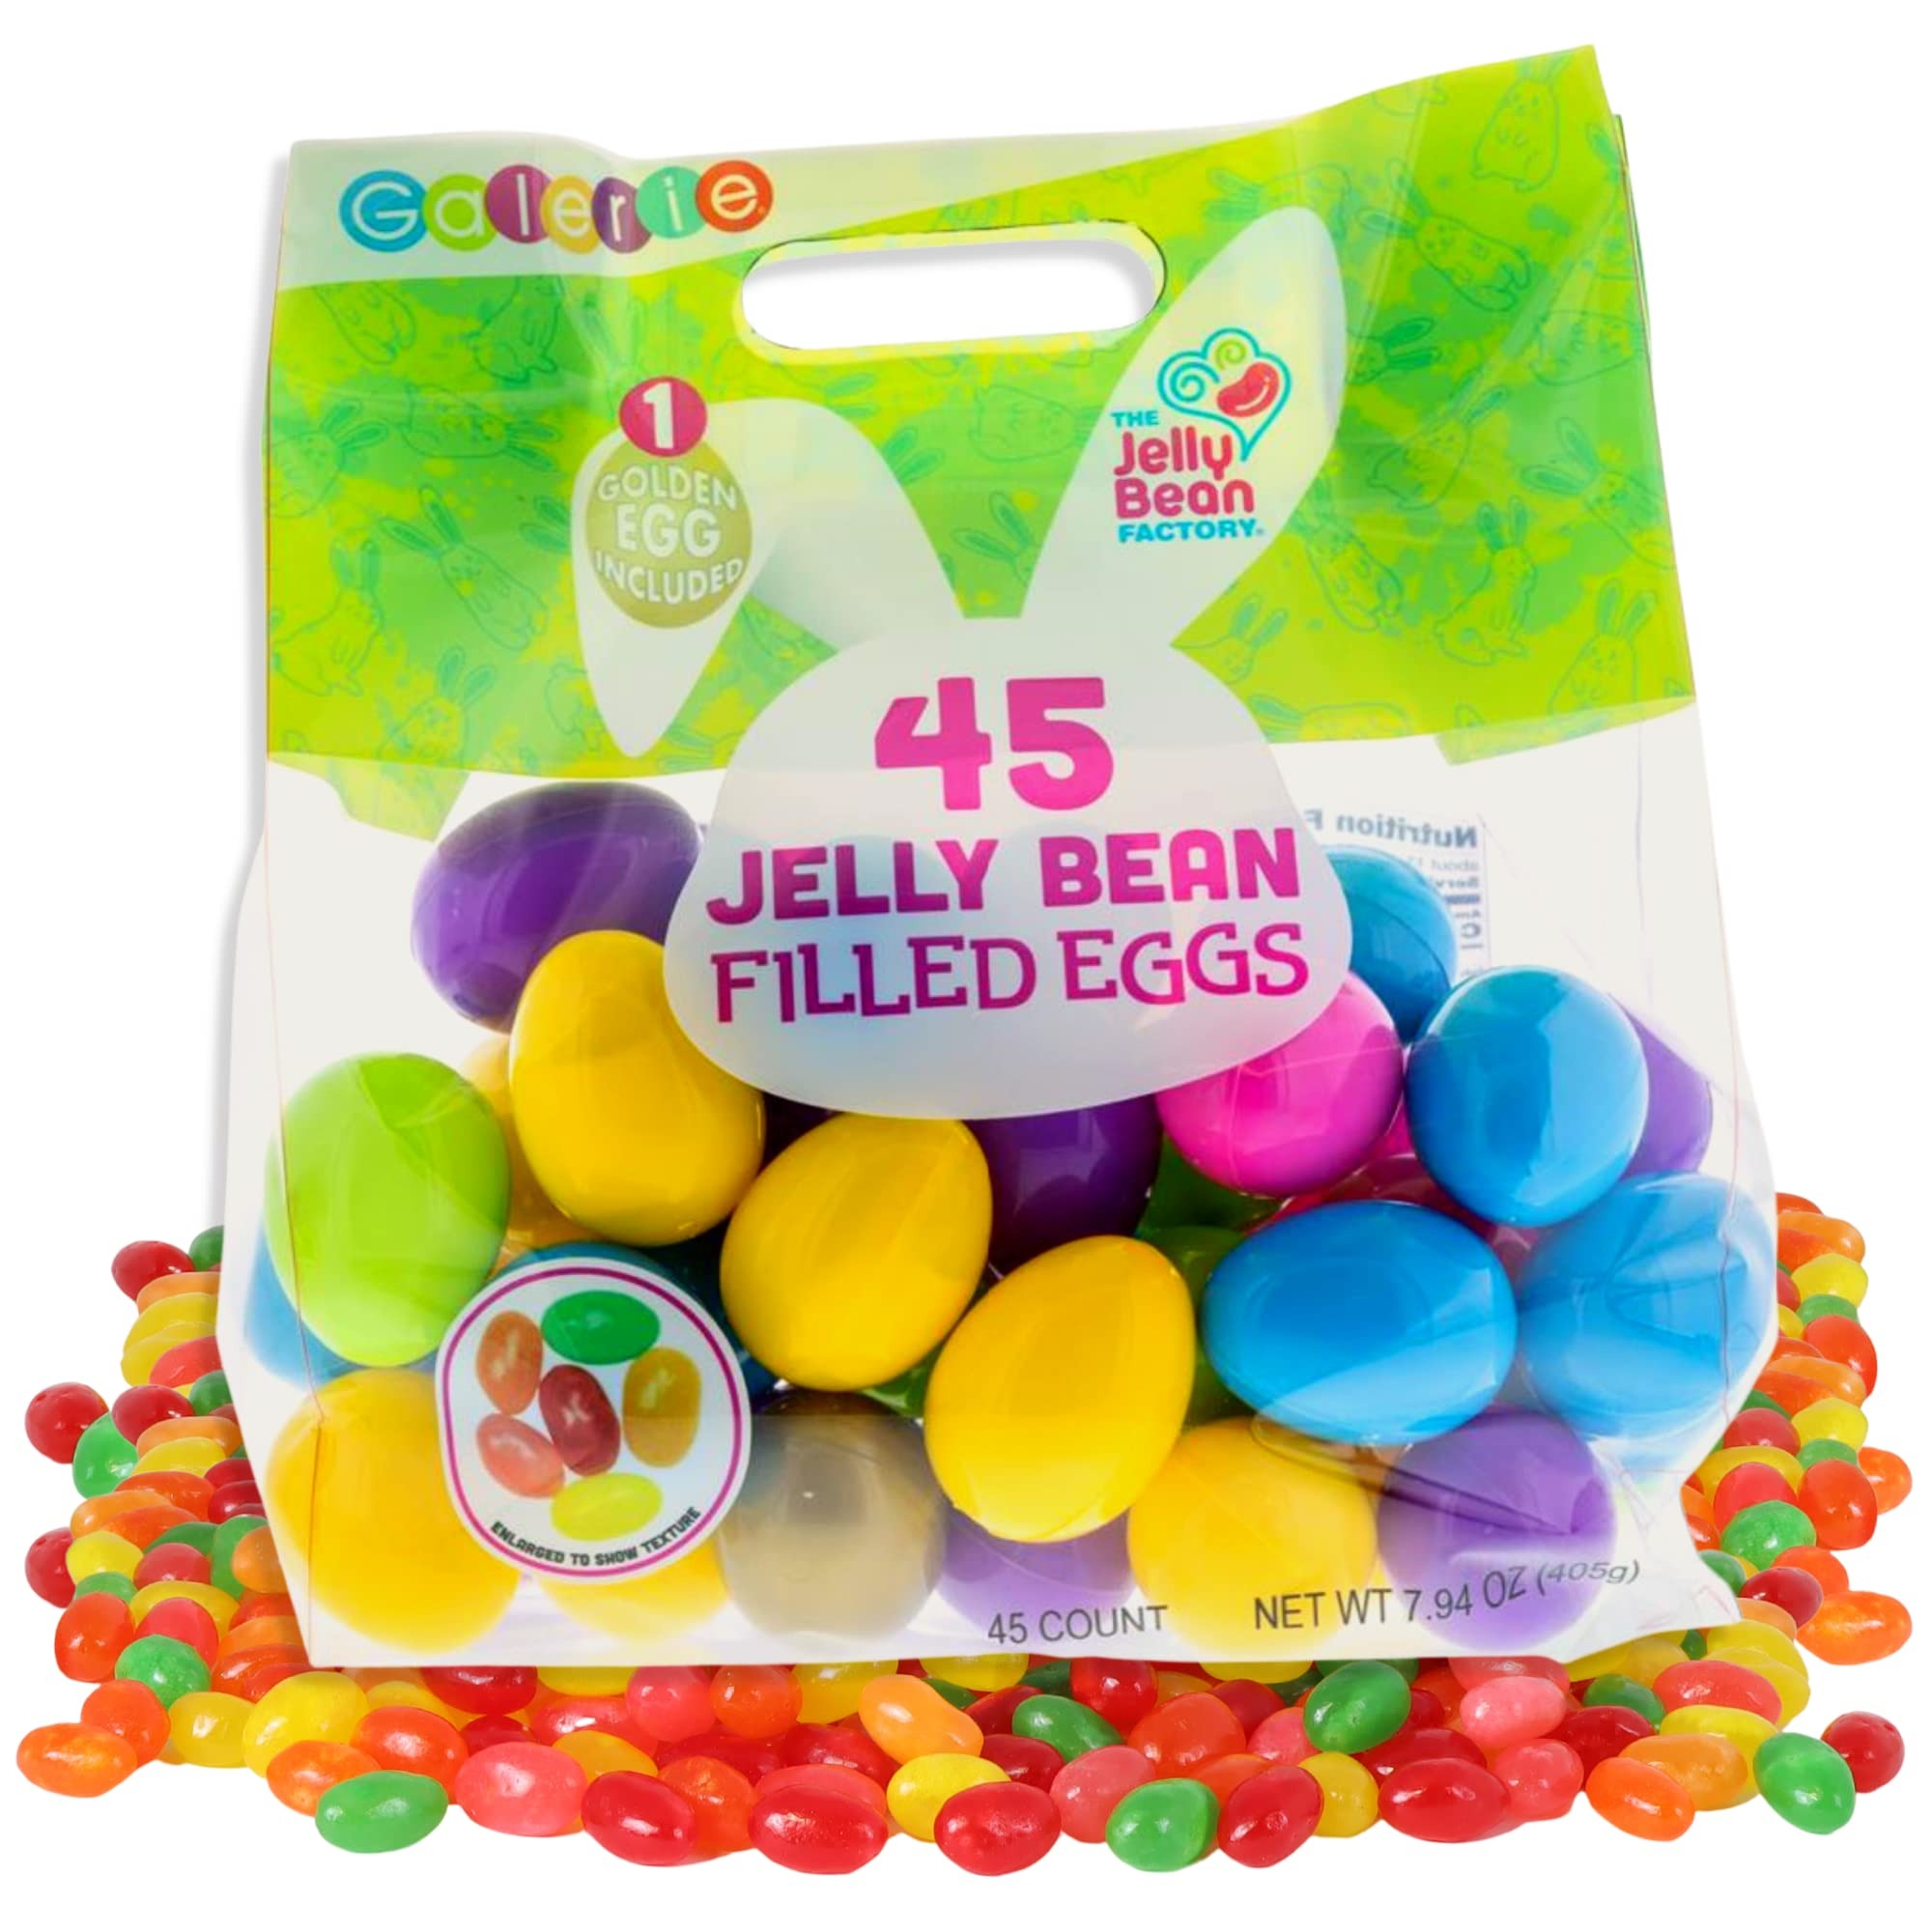
Item Name: Bulk Plastic Candy Filled Easter Eggs with Jelly Beans and Stickers, Basket Stuffers, Assorted Bag of 45 (Bag of 45)
Bullet Point 1: Bulk purchase: With 160 candy-filled Easter eggs in one bag, this is the perfect solution for customers who need to buy in bulk for large-scale Easter events or parties.
Bullet Point 2: Variety: Our bag of Easter eggs comes filled with a mix of candies, providing customers with a range of flavors and textures to enjoy.
Bullet Point 3: Convenience: Rather than having to individually fill each Easter egg, our pre-filled eggs save time and effort for customers, making the Easter season more enjoyable
Bullet Point 4: Versatile: Our candy-filled Easter eggs are a great addition to any Easter celebration, including egg hunts, Easter baskets, or as a sweet treat for family and friends. They are also suitable for different occasions such as birthday parties, baby showers, and other events that require a fun and tasty treat.
Bullet Point 5: High-quality candies: Our candy-filled Easter eggs are filled with high-quality candies that are both delicious and satisfying. From chocolates to fruit-flavored treats, our eggs contain a variety of candies that are sure to please everyone's taste buds.
Product Description: This 160 count bulk egg set is perfect for egg hunts! This jumbo bag comes with 107 eggs with helly beans and 53 eggs with stickers! It also comes with 3 golden eggs!
Value: 7.94
Unit: Ounce

Price: 7.57